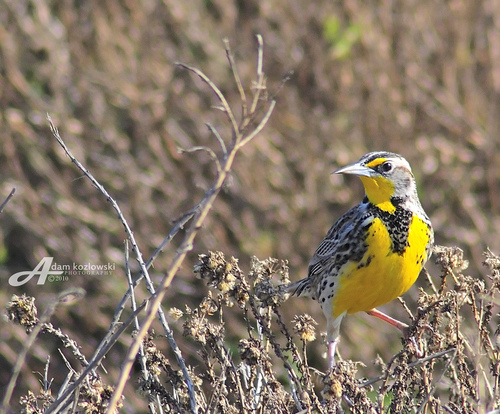
this colorful bird has a thin sharp white beak and a yellow and black spotted belly.
the bird is gray and black and has a vivid yellow undertone that goes along its bottom face
this gray bird has yellow eyebrows, throat and belly, and a pointed beak.
this bird has a speckled belly and breast with a short pointy bill.
a small bird with a yellow belly and throat, black chest, and speckled back.
this bird is yellow with black and white and has a long, pointy beak.
a small bird with a yellow belly and a silver beak.
this bird had black and white primaries, a black crown, and yellow belly.
this particular bird has a belly that is yellow with black spotsa bright yellow breasted bird with black and white throughout the rest of it's body.
Species: Western Meadowlark